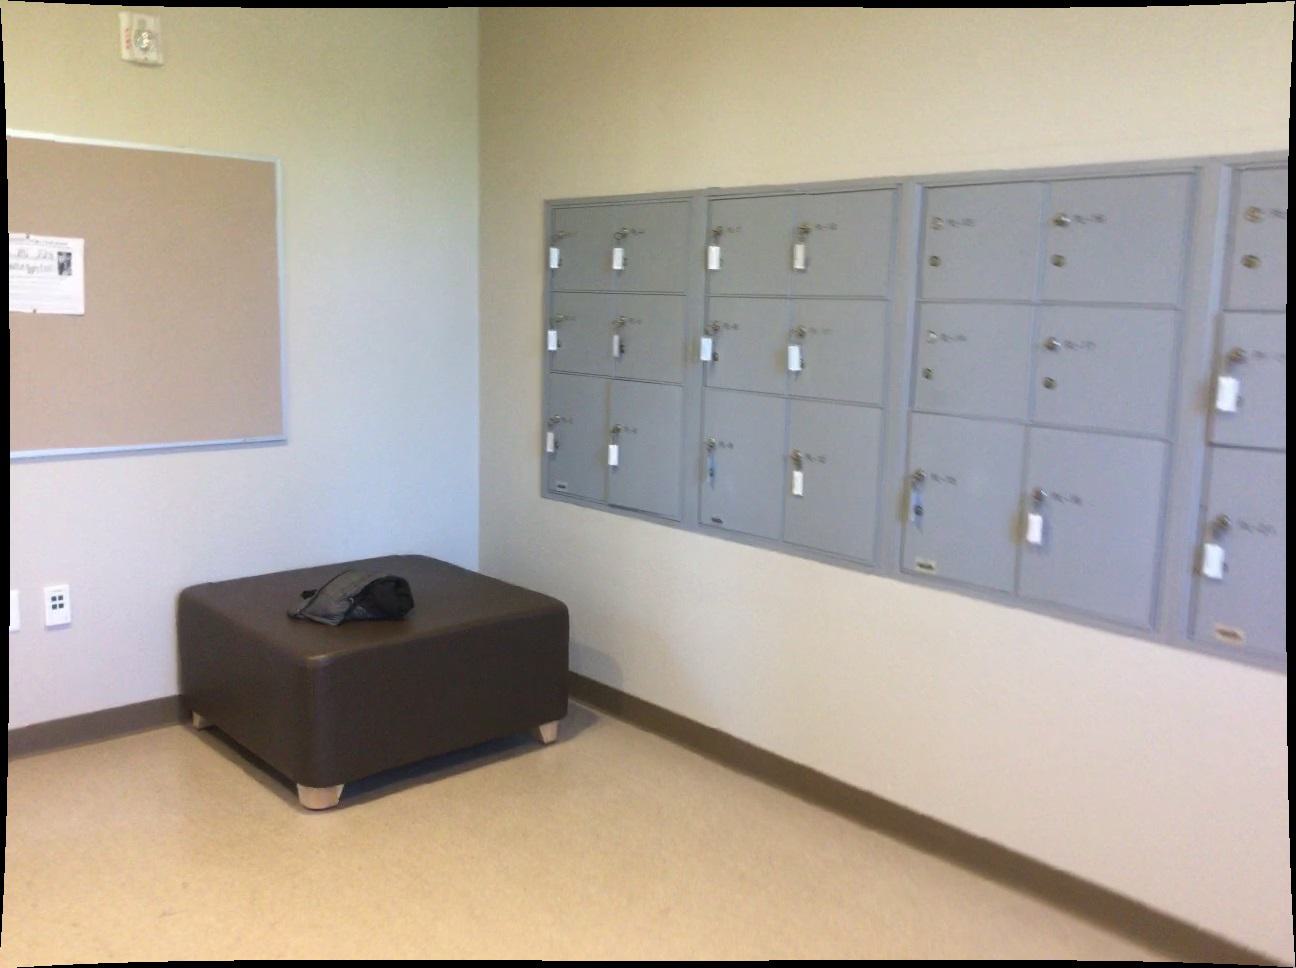
Question: In the image, there is the stool. Pinpoint several points within the vacant space situated left of the stool from the world's perspective. Your final answer should be formatted as a list of tuples, i.e. [(x1, y1), ...], where each tuple contains the x and y coordinates of a point satisfying the conditions above. The coordinates should be between 0 and 1, indicating the normalized pixel locations of the points.
Answer: [(0.110, 0.941), (0.096, 0.924), (0.084, 0.908), (0.117, 0.894), (0.072, 0.893), (0.105, 0.879), (0.060, 0.878), (0.093, 0.865), (0.123, 0.852), (0.049, 0.864), (0.081, 0.851), (0.112, 0.840), (0.039, 0.850), (0.070, 0.839), (0.100, 0.827), (0.029, 0.838), (0.060, 0.826), (0.090, 0.816), (0.118, 0.806), (0.020, 0.825), (0.050, 0.815), (0.079, 0.805), (0.107, 0.795), (0.011, 0.814), (0.041, 0.804), (0.069, 0.794), (0.097, 0.785), (0.123, 0.777), (0.023, 0.783), (0.051, 0.775), (0.077, 0.765), (0.103, 0.758), (0.015, 0.774), (0.042, 0.765), (0.069, 0.757), (0.094, 0.749), (0.118, 0.742), (0.006, 0.764), (0.033, 0.756), (0.059, 0.748), (0.085, 0.741), (0.109, 0.733), (0.051, 0.740), (0.076, 0.732), (0.100, 0.725), (0.123, 0.719)]